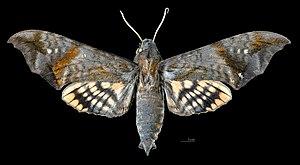
Nyceryx hyposticta est une espèce d'insectes lépidoptères qui appartient à la famille des Sphingidae, sous-famille des Macroglossinae, à la tribu des Dilophonotini, sous-tribu des Dilophonotina, et au genre Nyceryx.